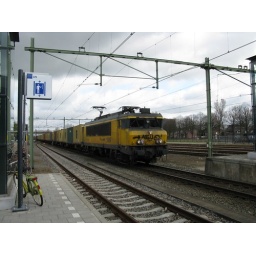
De Leeuwarder Shuttle kwam mooi op tijd door in Meppel naar Zwolle. Met een volgekalkte graffiti 1609 van ACTS.